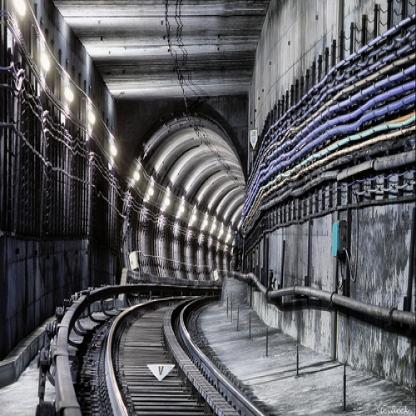
Scene: Indoor